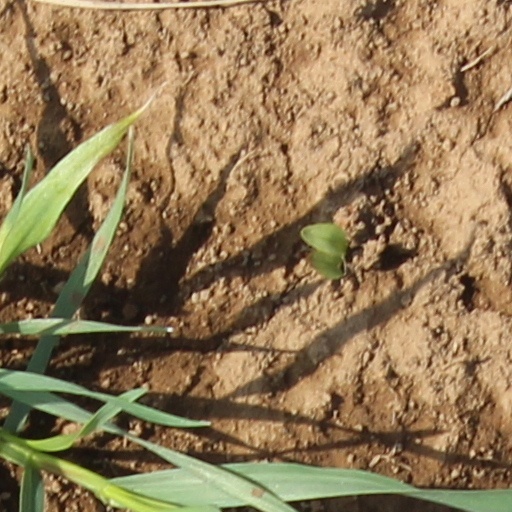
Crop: wheat